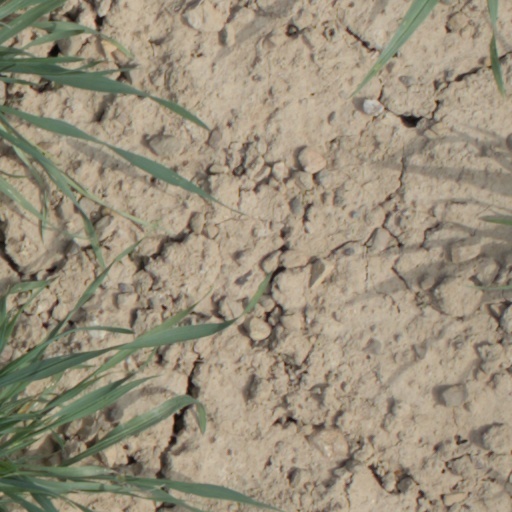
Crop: wheat